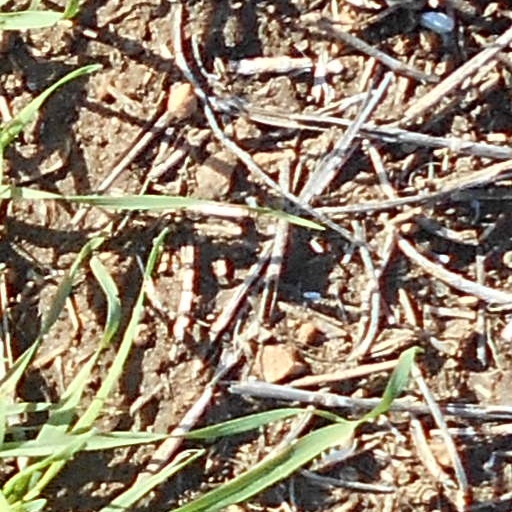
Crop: wheat